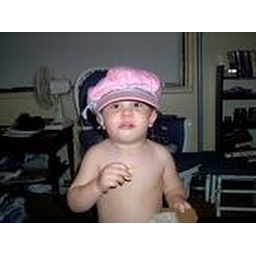
damian in my pink hat